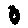
Label: 0